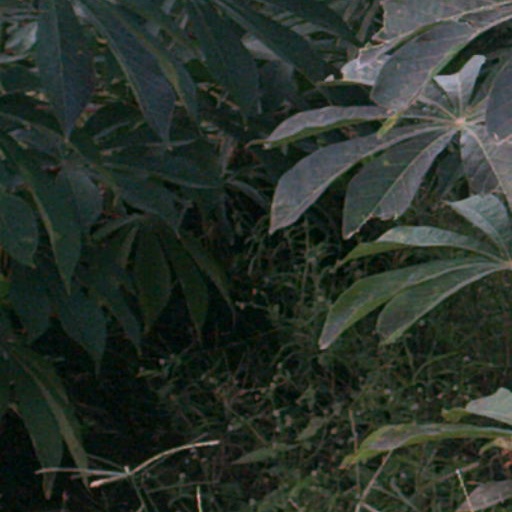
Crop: cassava